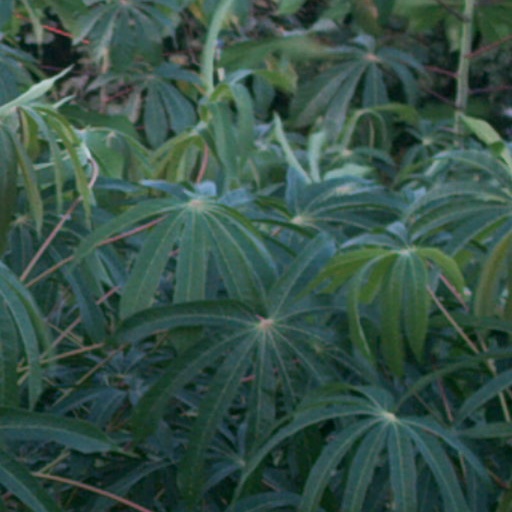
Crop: cassava